European Molecular Biology Laboratory

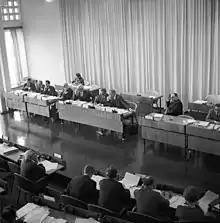
In 1968 the European Molecular Biology Conference was founded at CERN, associating 14 governments with EMBO, providing the organisation with stable funding and scientific independence. This led to the formal establishment of The European Molecular Biology Laboratory (EMBL) in 1974.

Each EMBL site has a specific research field. The EMBL-EBI is a hub for bioinformatics research and services, developing and maintaining a large number of scientific databases that are free of charge. At Grenoble and Hamburg, research is focused on structural biology.